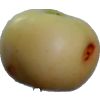
Label: Apple 6